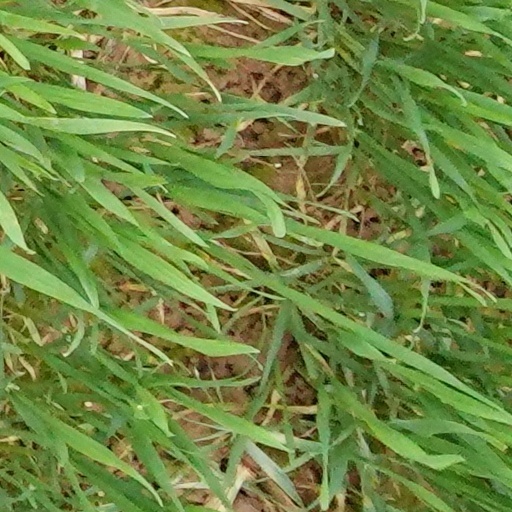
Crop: wheat